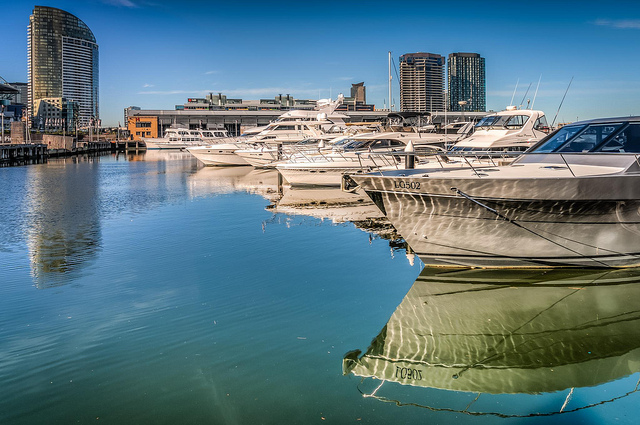
user: Given an image and a question. Answer the question in a short answer. Question: What are these vehicles used for? Short Answer:
assistant: fish